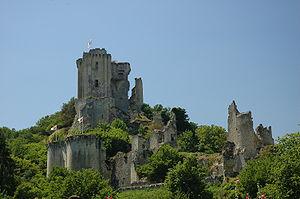
Lavardin est une commune française située dans le département de Loir-et-Cher en région Centre-Val de Loire. Ses habitants s'appellent les Lavardinoises et les Lavardinois.
L'expression châteaux de la Loire regroupe sous une même appellation touristique un ensemble de châteaux français situés dans le Val de Loire. Le territoire connu sous le nom de comté de Tours est âprement disputé entre le Xᵉ siècle et le XIᵉ siècle par la maison féodale blésoise et la maison d'Anjou, conflit qui sera suivi au XIIᵉ siècle et XIIIᵉ siècle par la Première guerre de Cent Ans entre la France et l'Angleterre et entre le XIVᵉ siècle et le XVᵉ siècle par la Deuxième guerre de Cent Ans toujours entre la France et l'Angleterre ; ces trois guerres seront à l'origine de la plupart des châteaux du val de Loire actuels.
Le château de Lavardin est un château médiéval situé sur la commune de Lavardin.